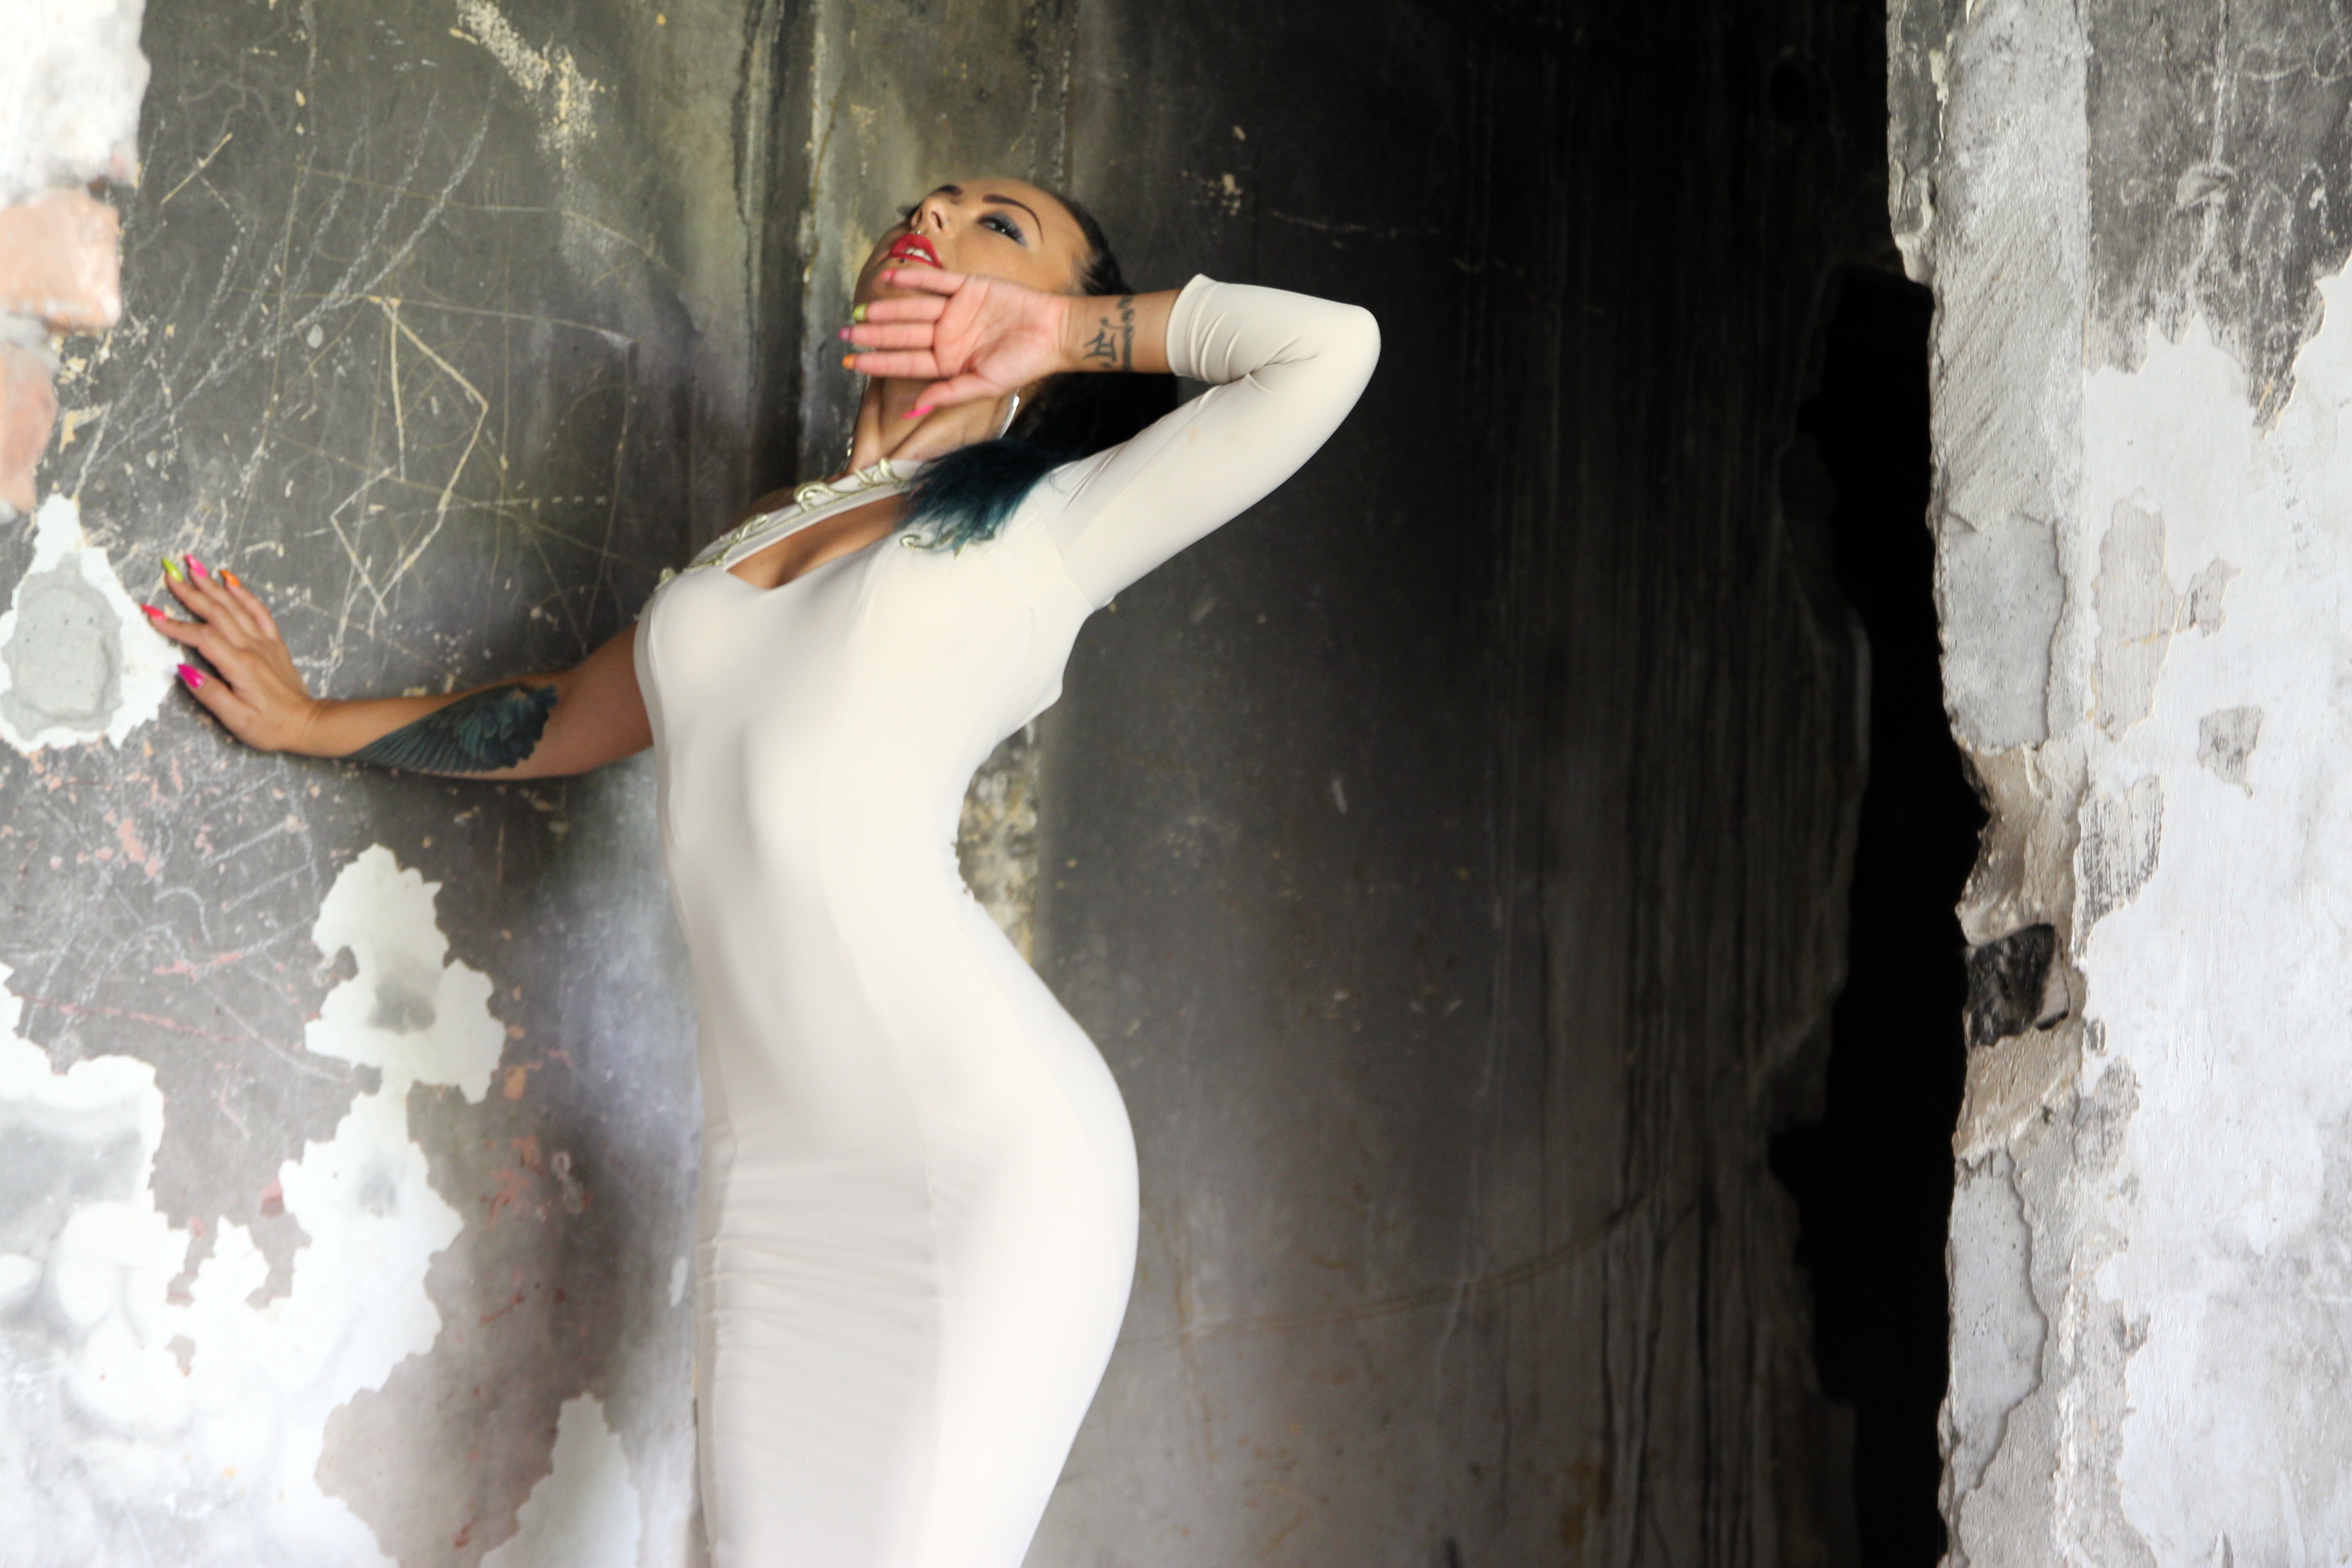
girl, woman, white, model, bride, dress, ruins, photograph, beauty, sensual, forms, photo shoot, art model